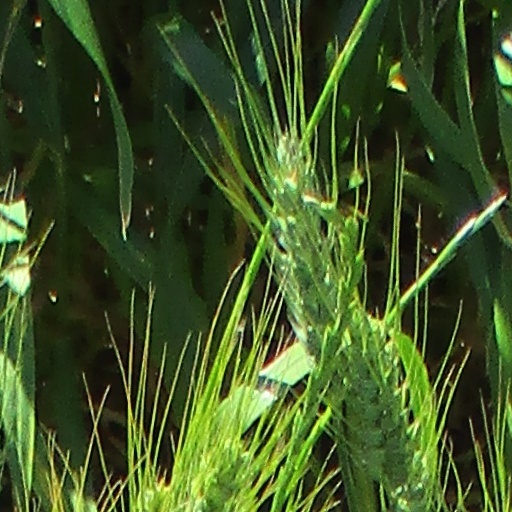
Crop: wheat